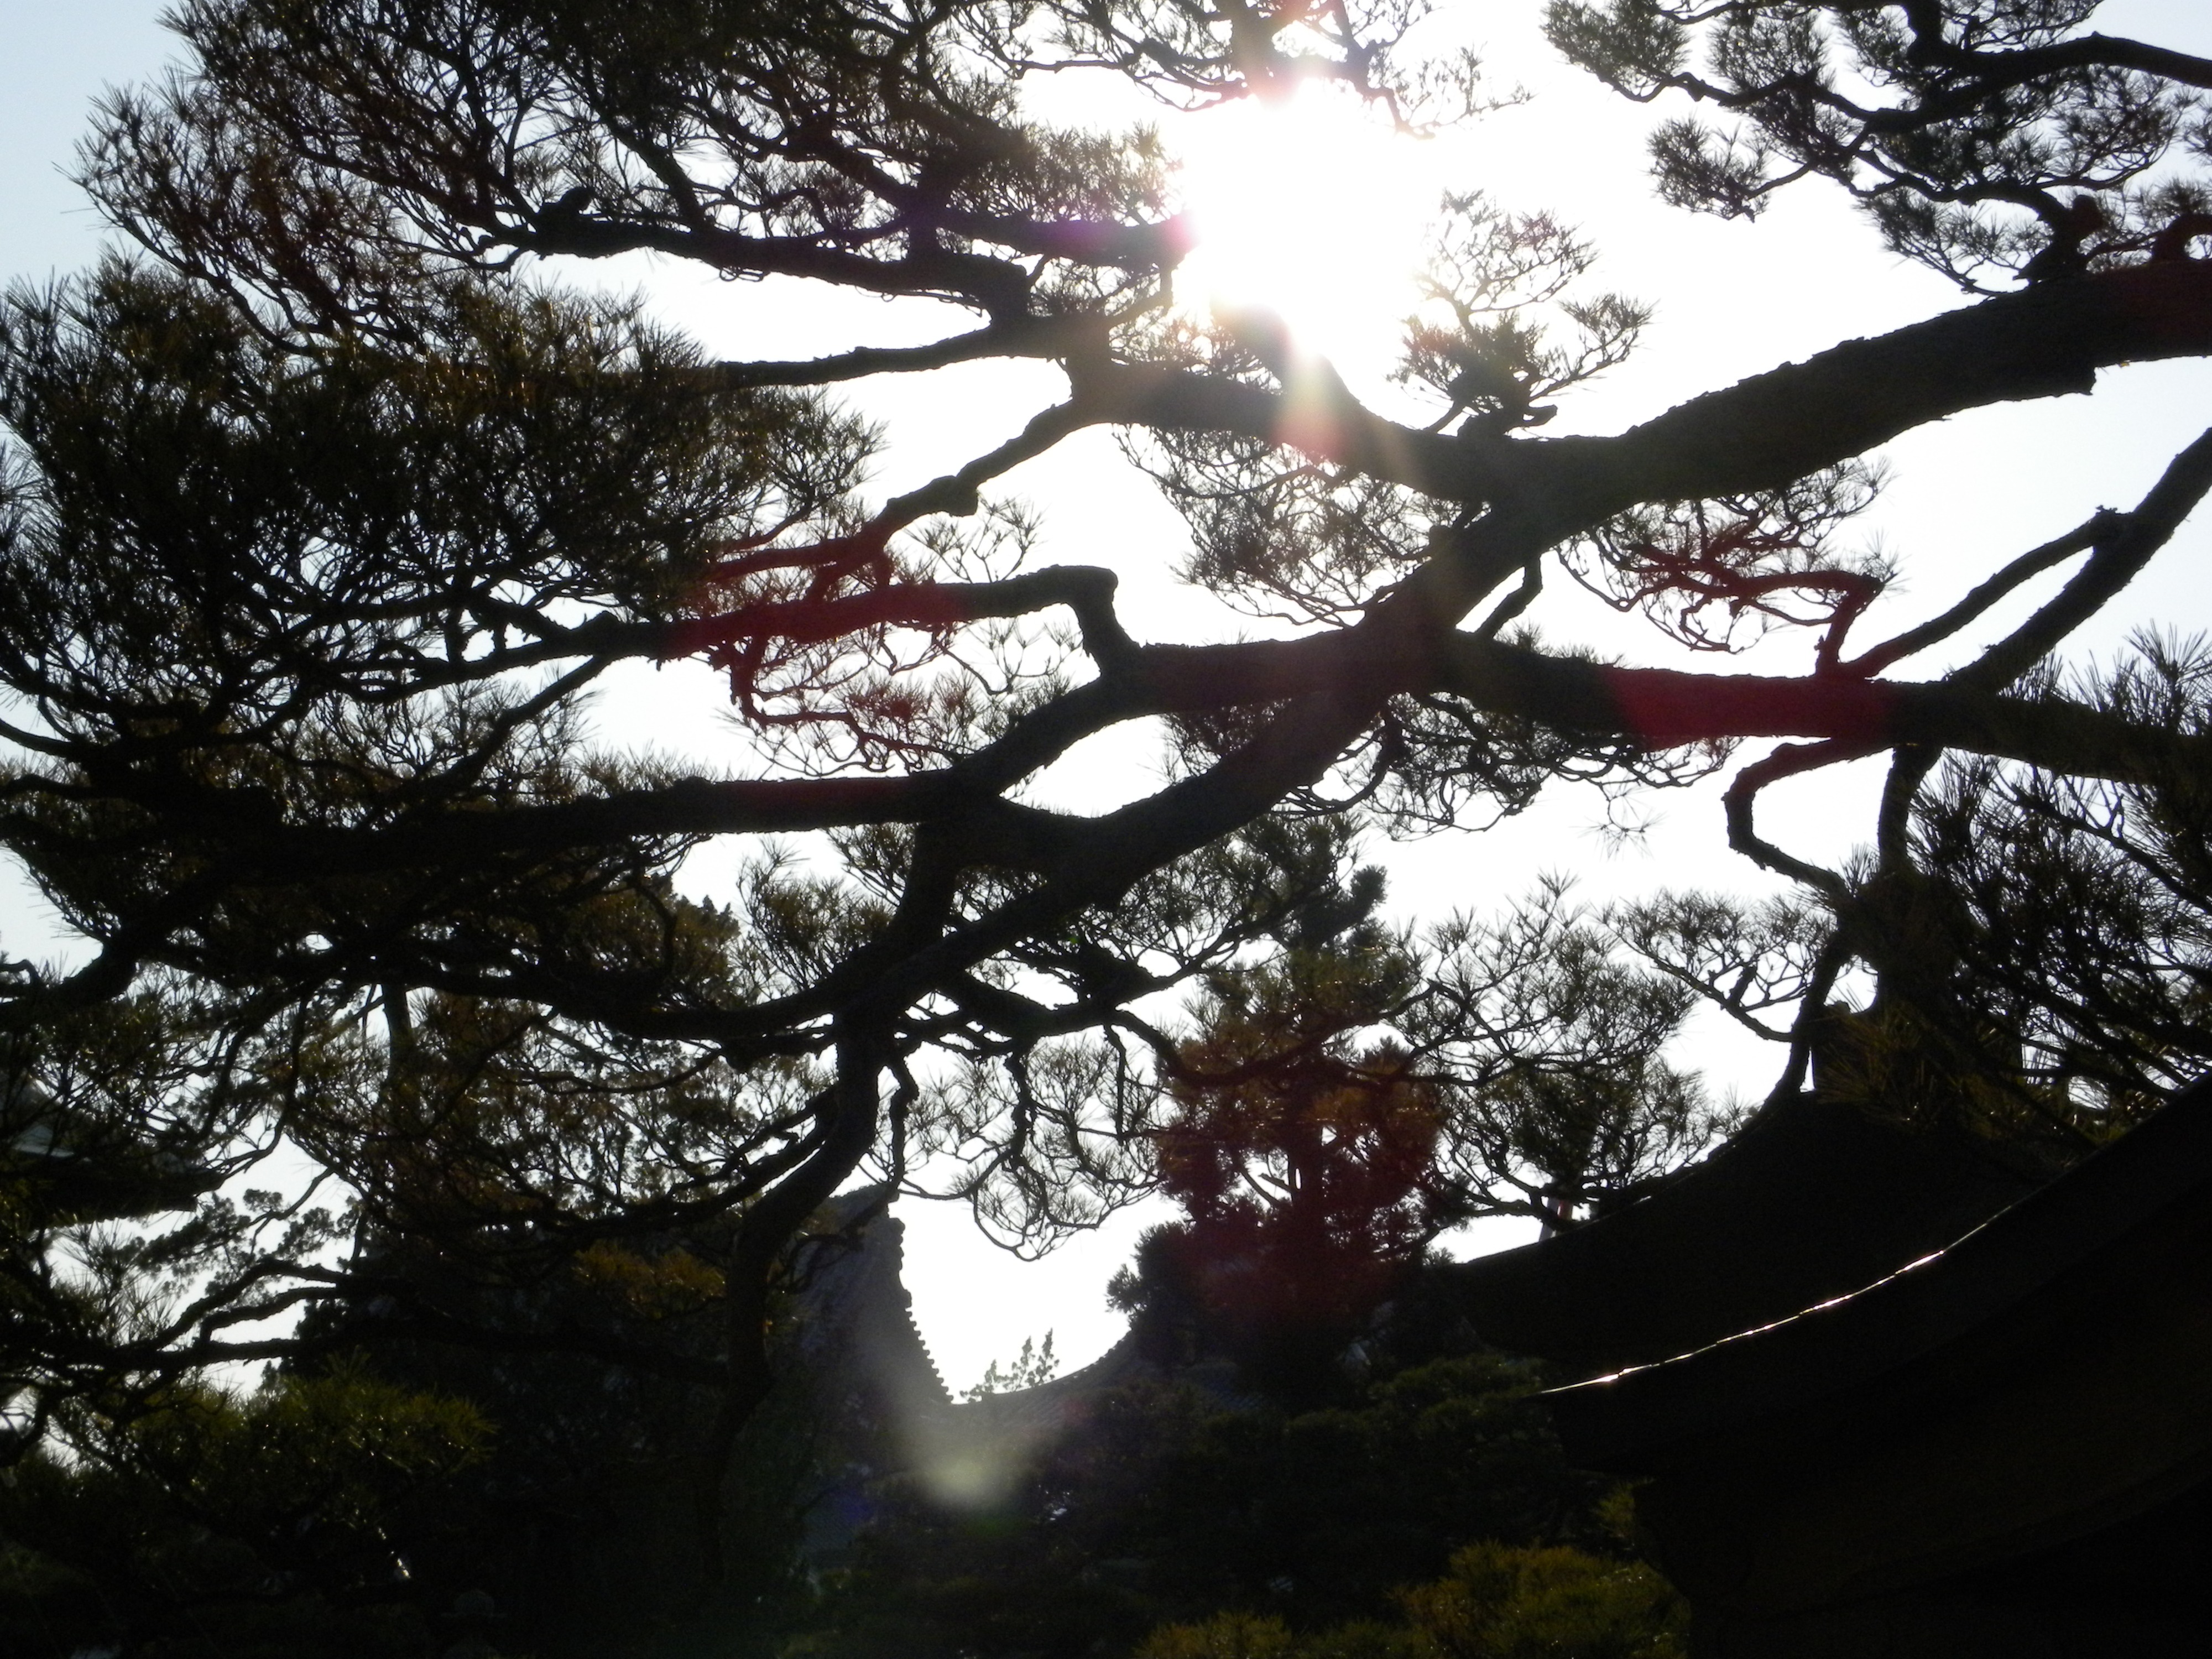
tree, nature, forest, branch, blossom, light, plant, sunlight, leaf, flower, dark, contrast, flora, feuiles, against day, woody plant